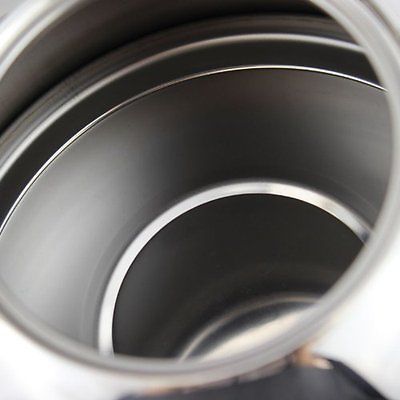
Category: kettle